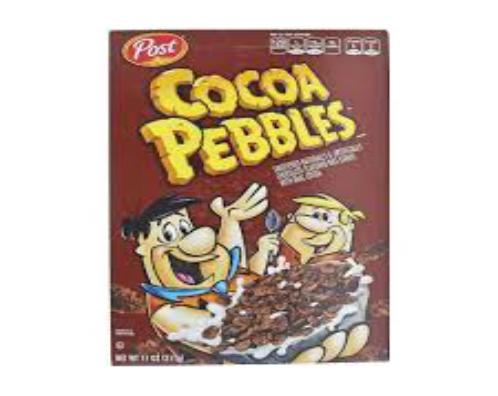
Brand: Cocoa Pebbles
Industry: Food